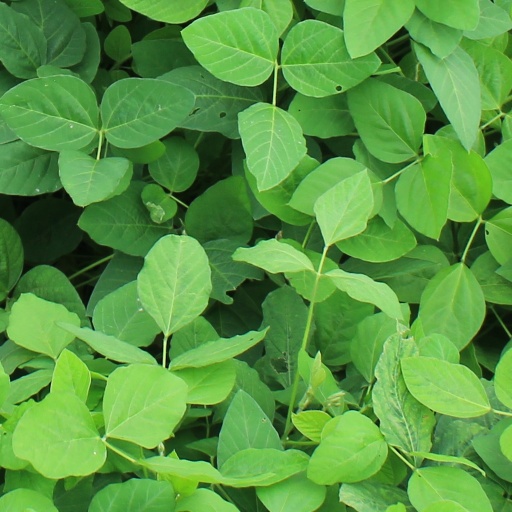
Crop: soybean